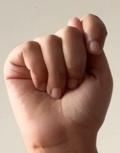
ASL sign: T